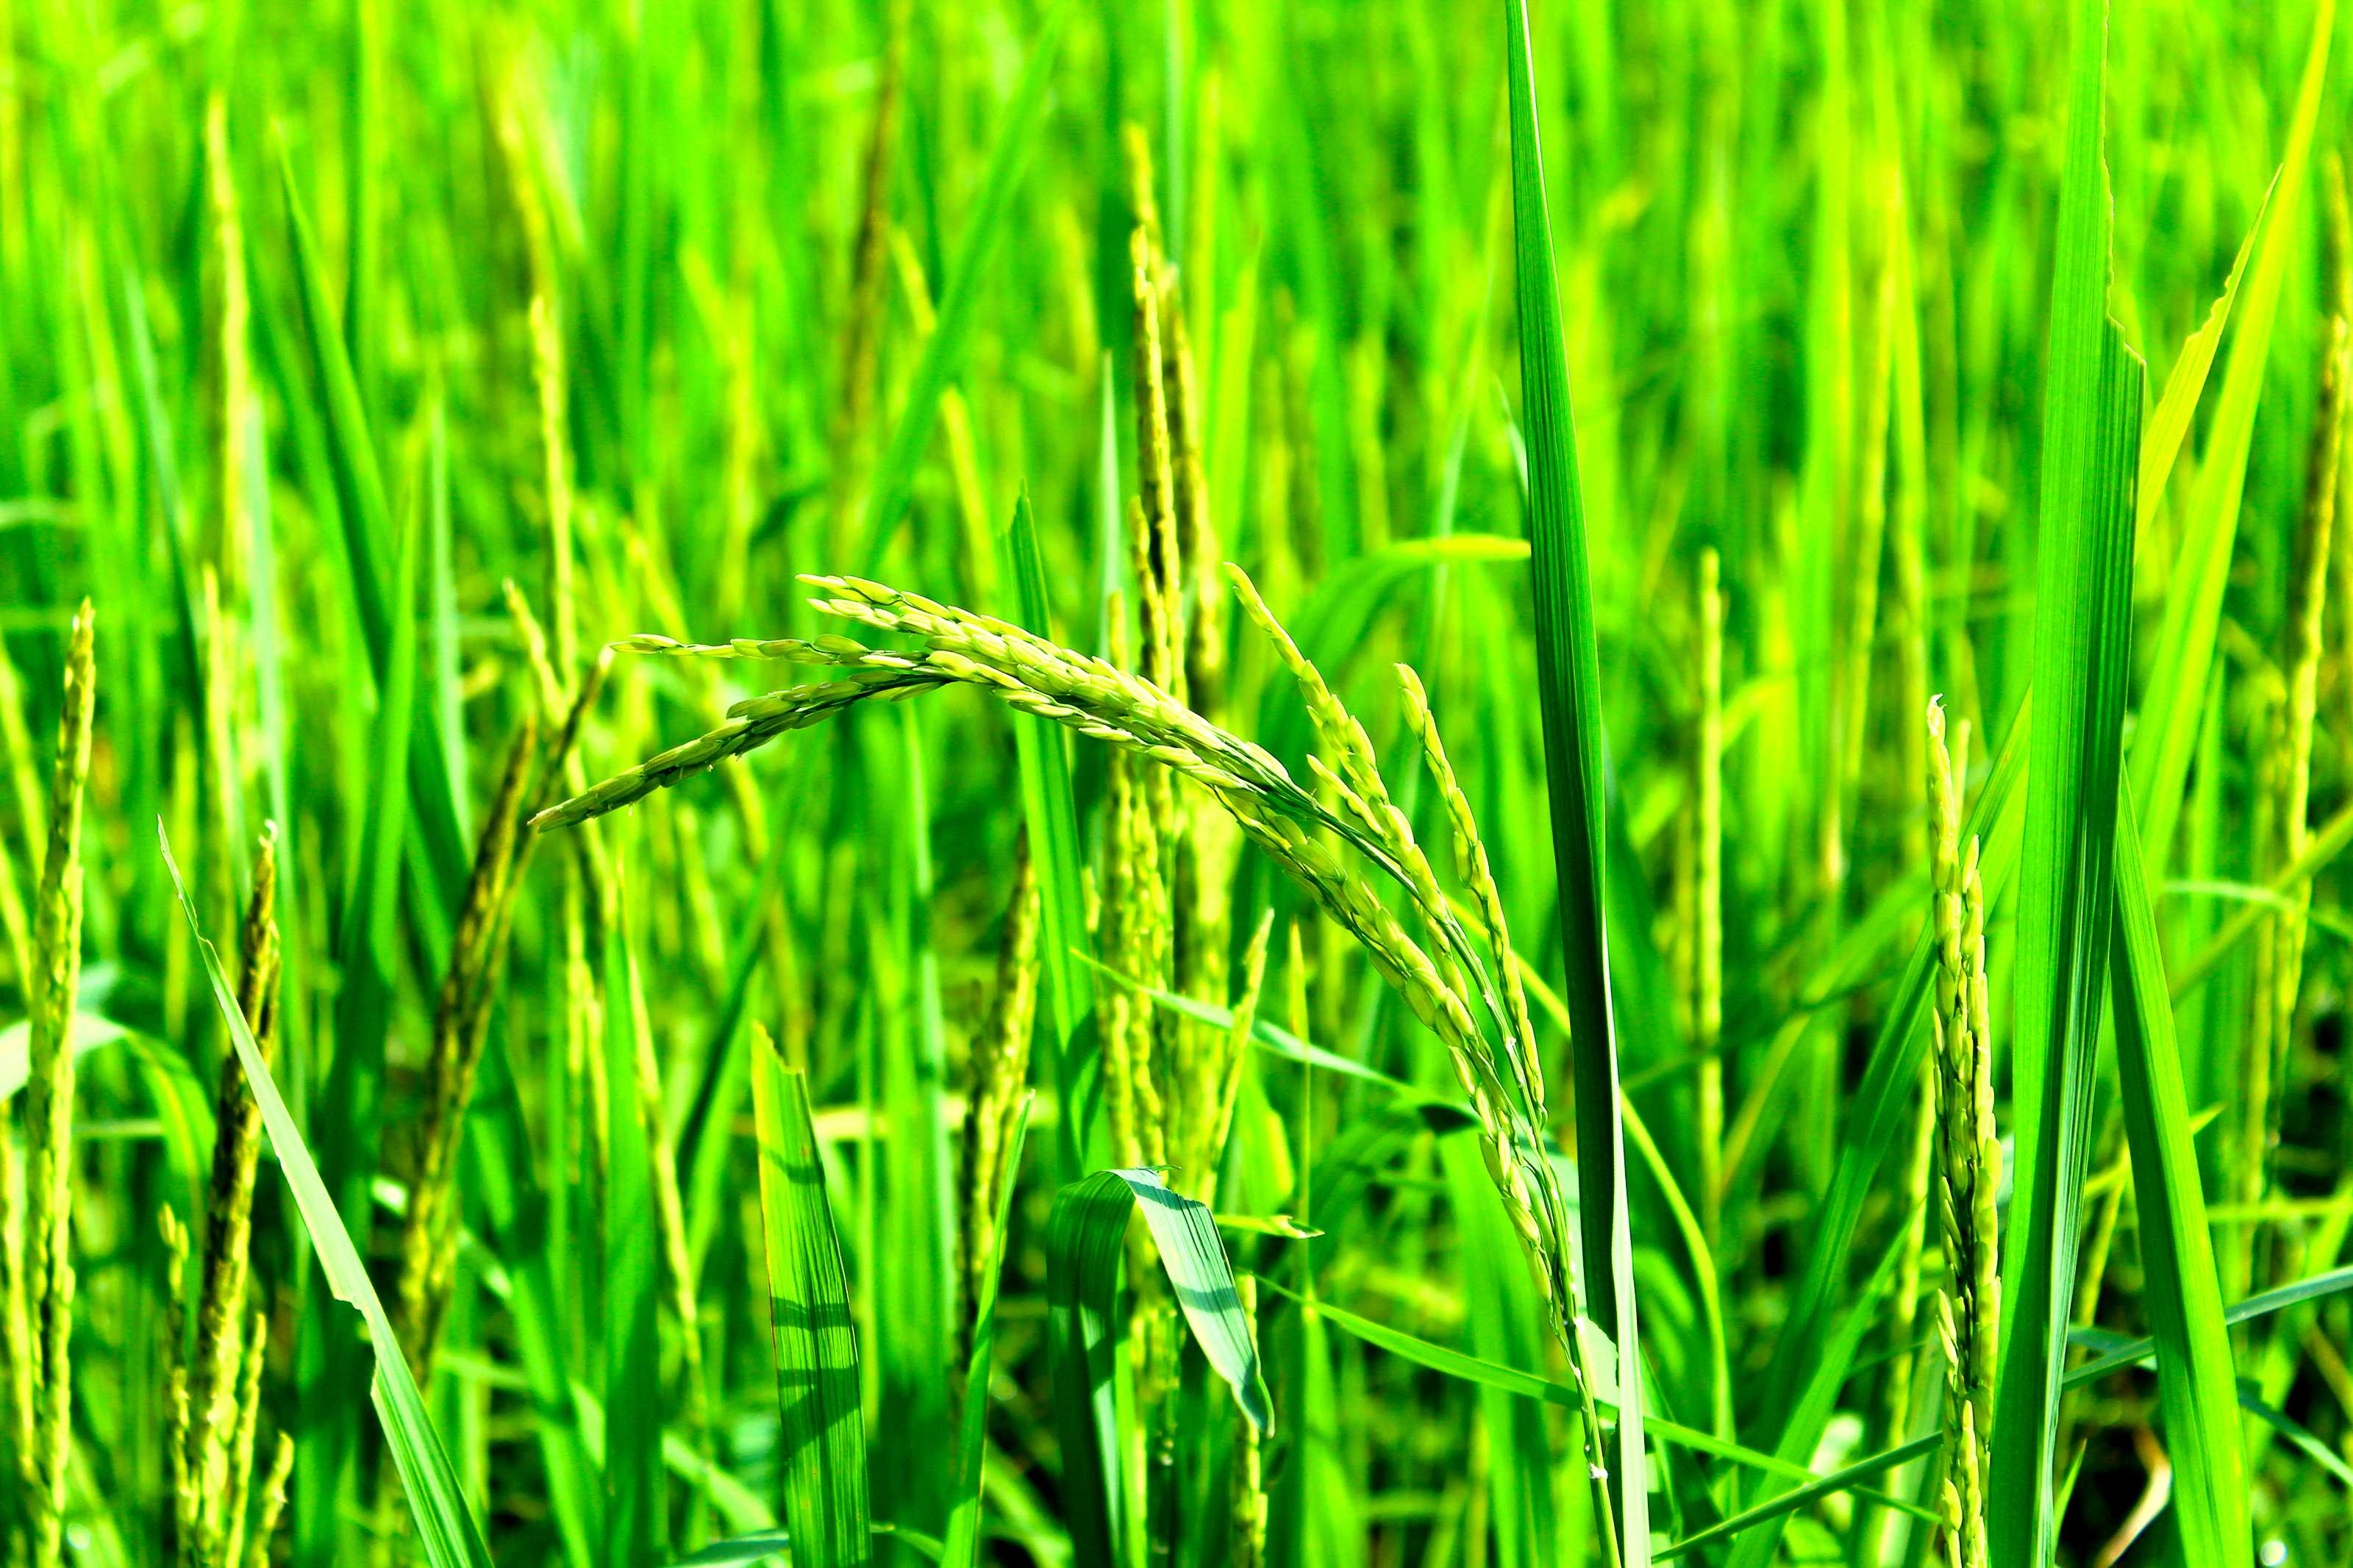
rice, green, farm, nature, field, agriculture, outdoor, plant, background, food, yellow, harvest, landscape, countryside, asia, natural, thailand, paddy, sky, crop, grass, rural, grain, ripe, farming, asian, season, land, growth, flora, grass family, paddy field, grassland, barley, rye, wheatgrass, sweet grass, food grain, commodity, cereal, chrysopogon zizanioides, meadow, phragmites, computer wallpaper, plant stem, hordeum, wheat